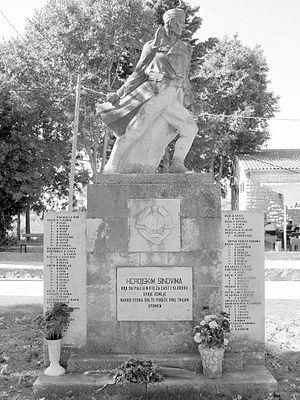
Cet article recense les monuments à la Seconde Guerre mondiale en Croatie.